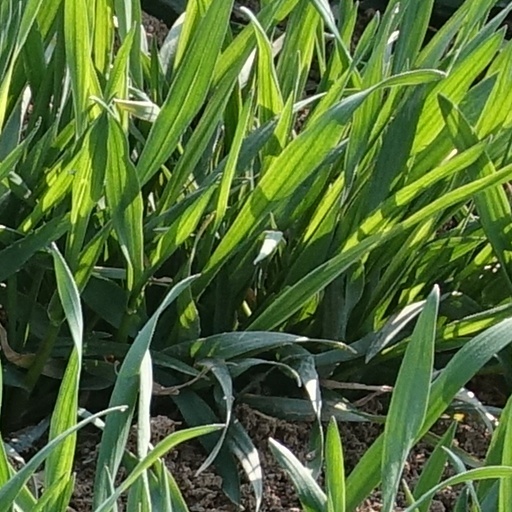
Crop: wheat